Strines

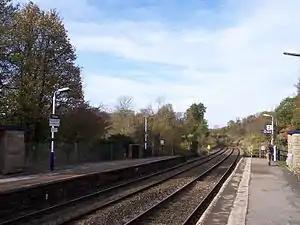
Strines railway station in 2011

The village is served by Strines railway station on the Hope Valley Line. The station, and all stopping services, are operated by Northern Trains. There is generally an hourly daytime service each way between New Mills and Manchester Piccadilly, with additional calls during weekday peak periods. On Saturdays and Sundays, most eastbound services continue through to Sheffield.